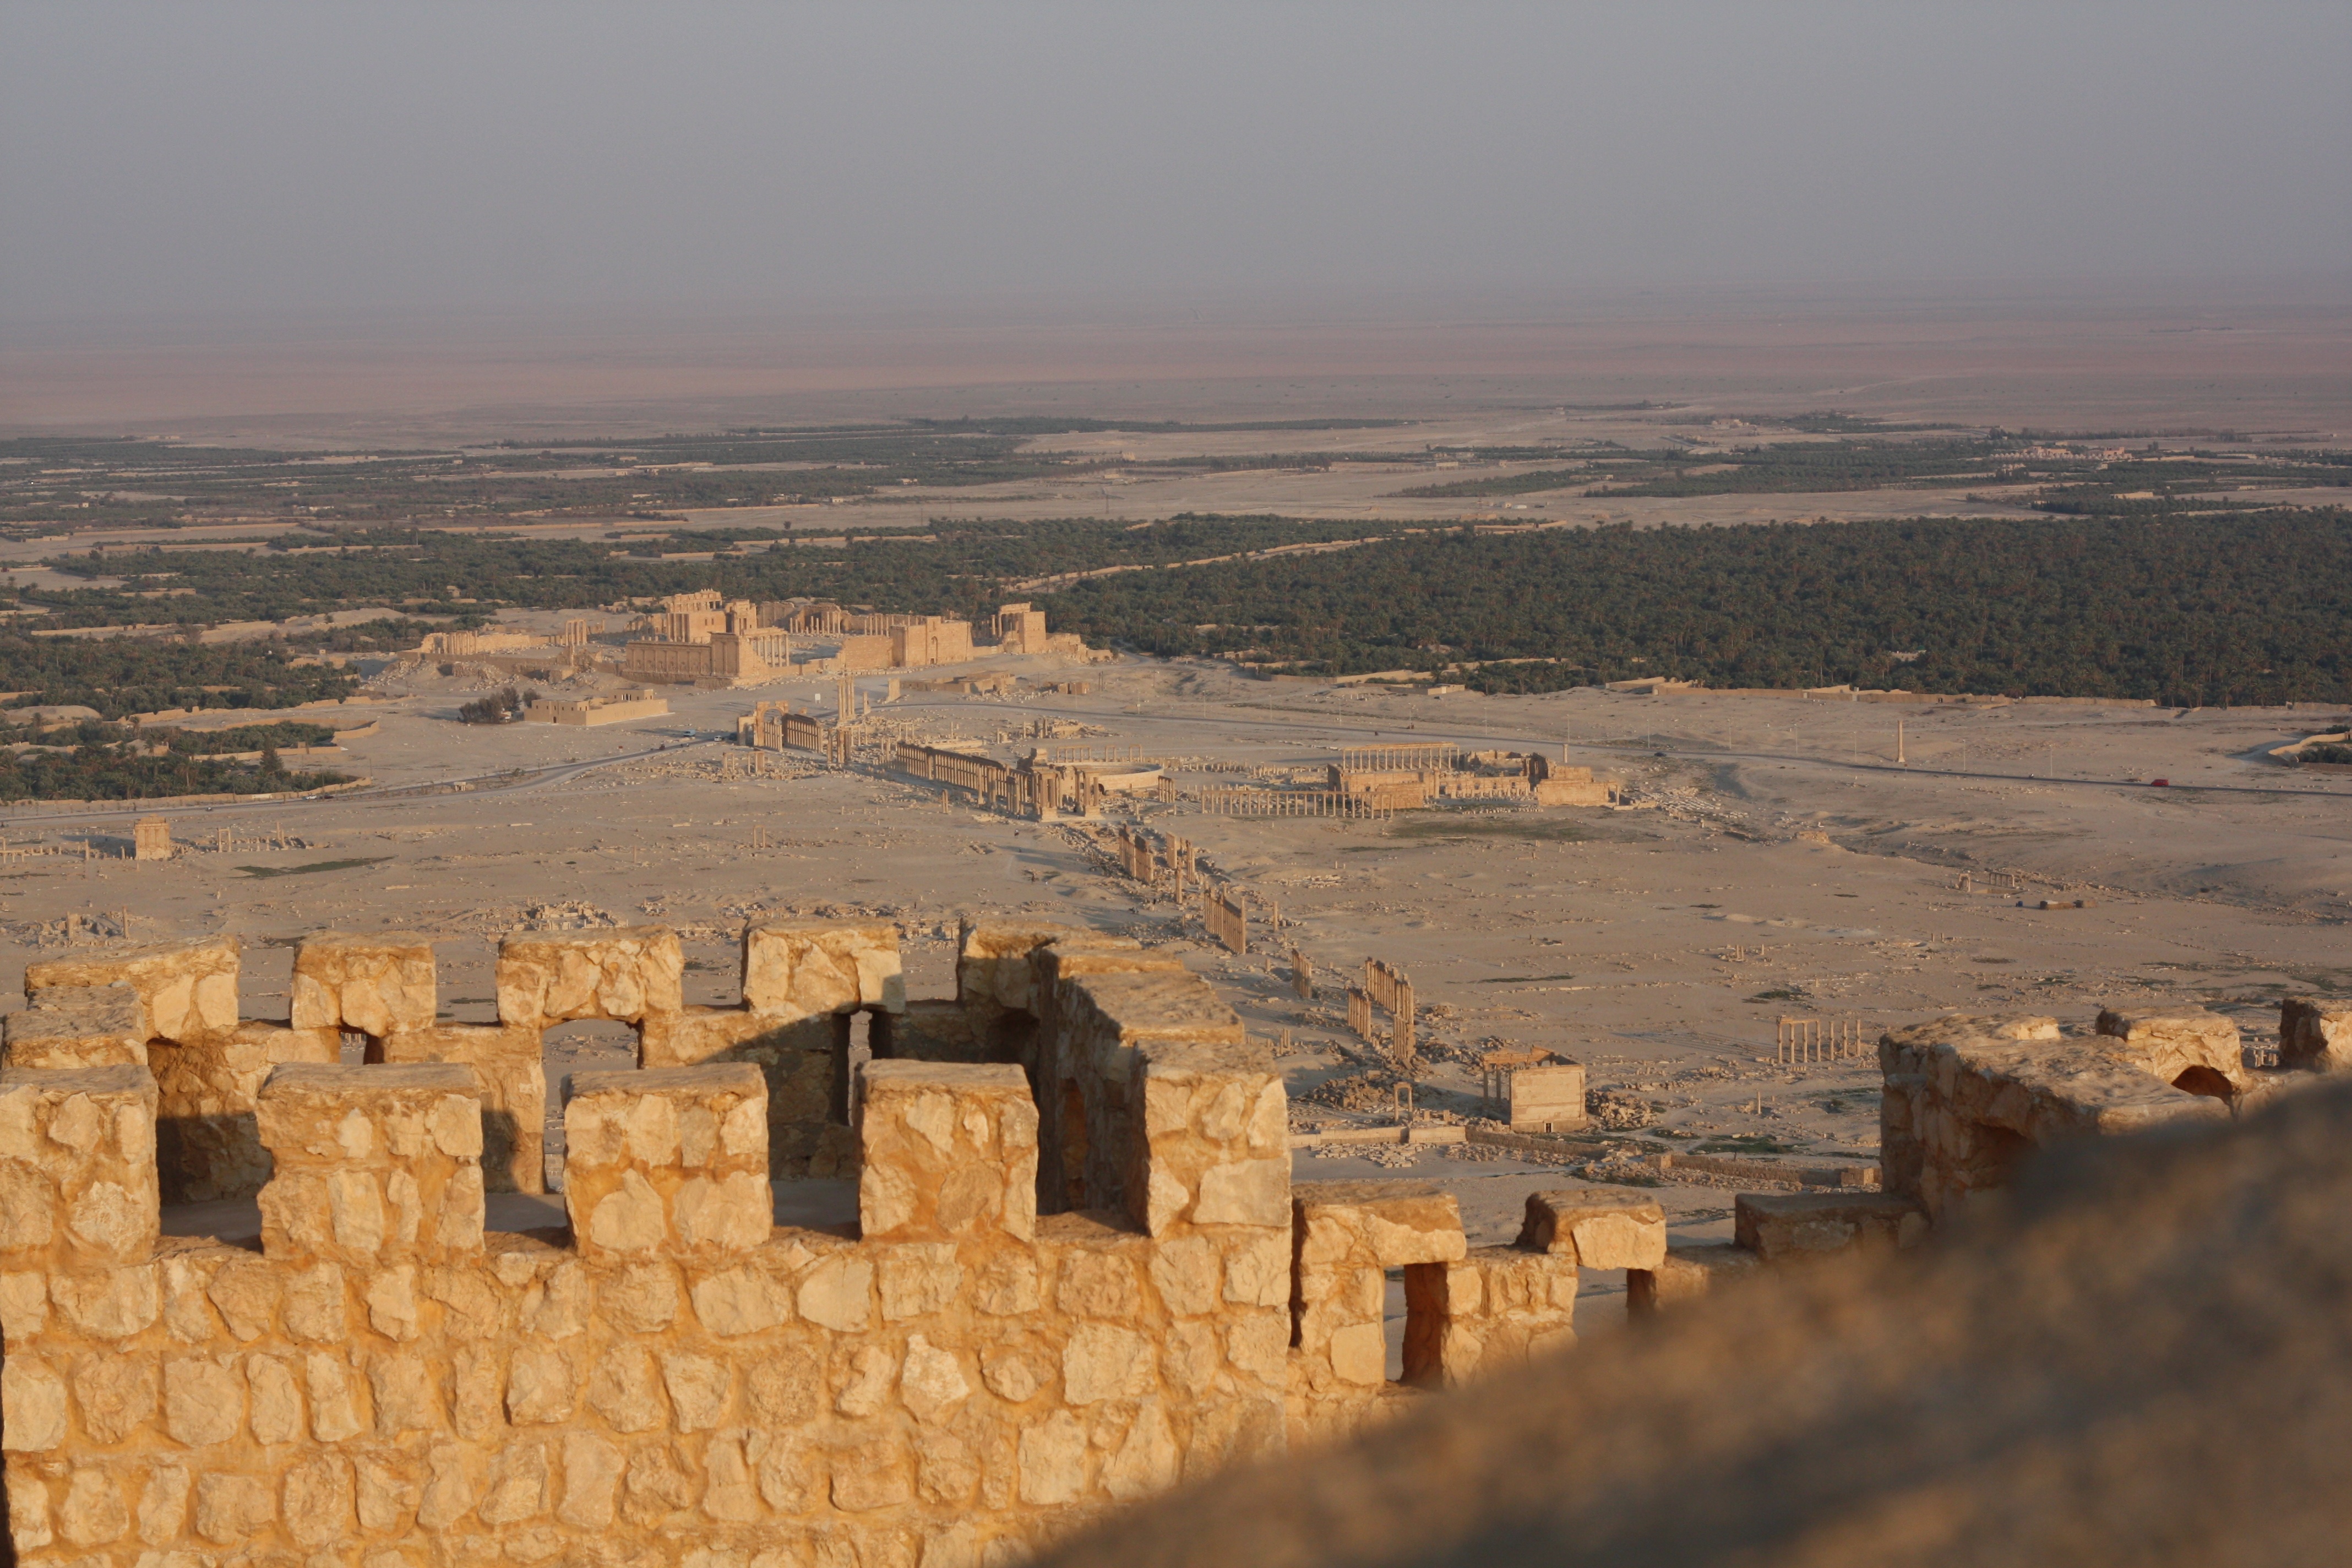
landscape, sea, horizon, hill, desert, valley, fortification, temple, ruins, plateau, sahara, wadi, ancient history, natural environment, aeolian landform